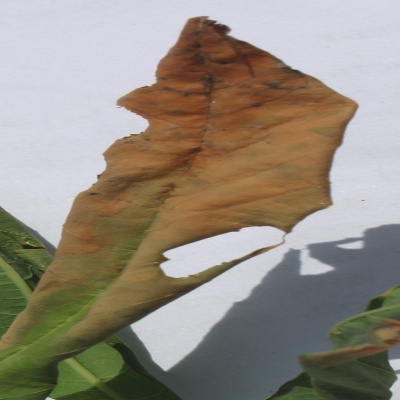
Crop: Cassava
Condition: bacterial blight